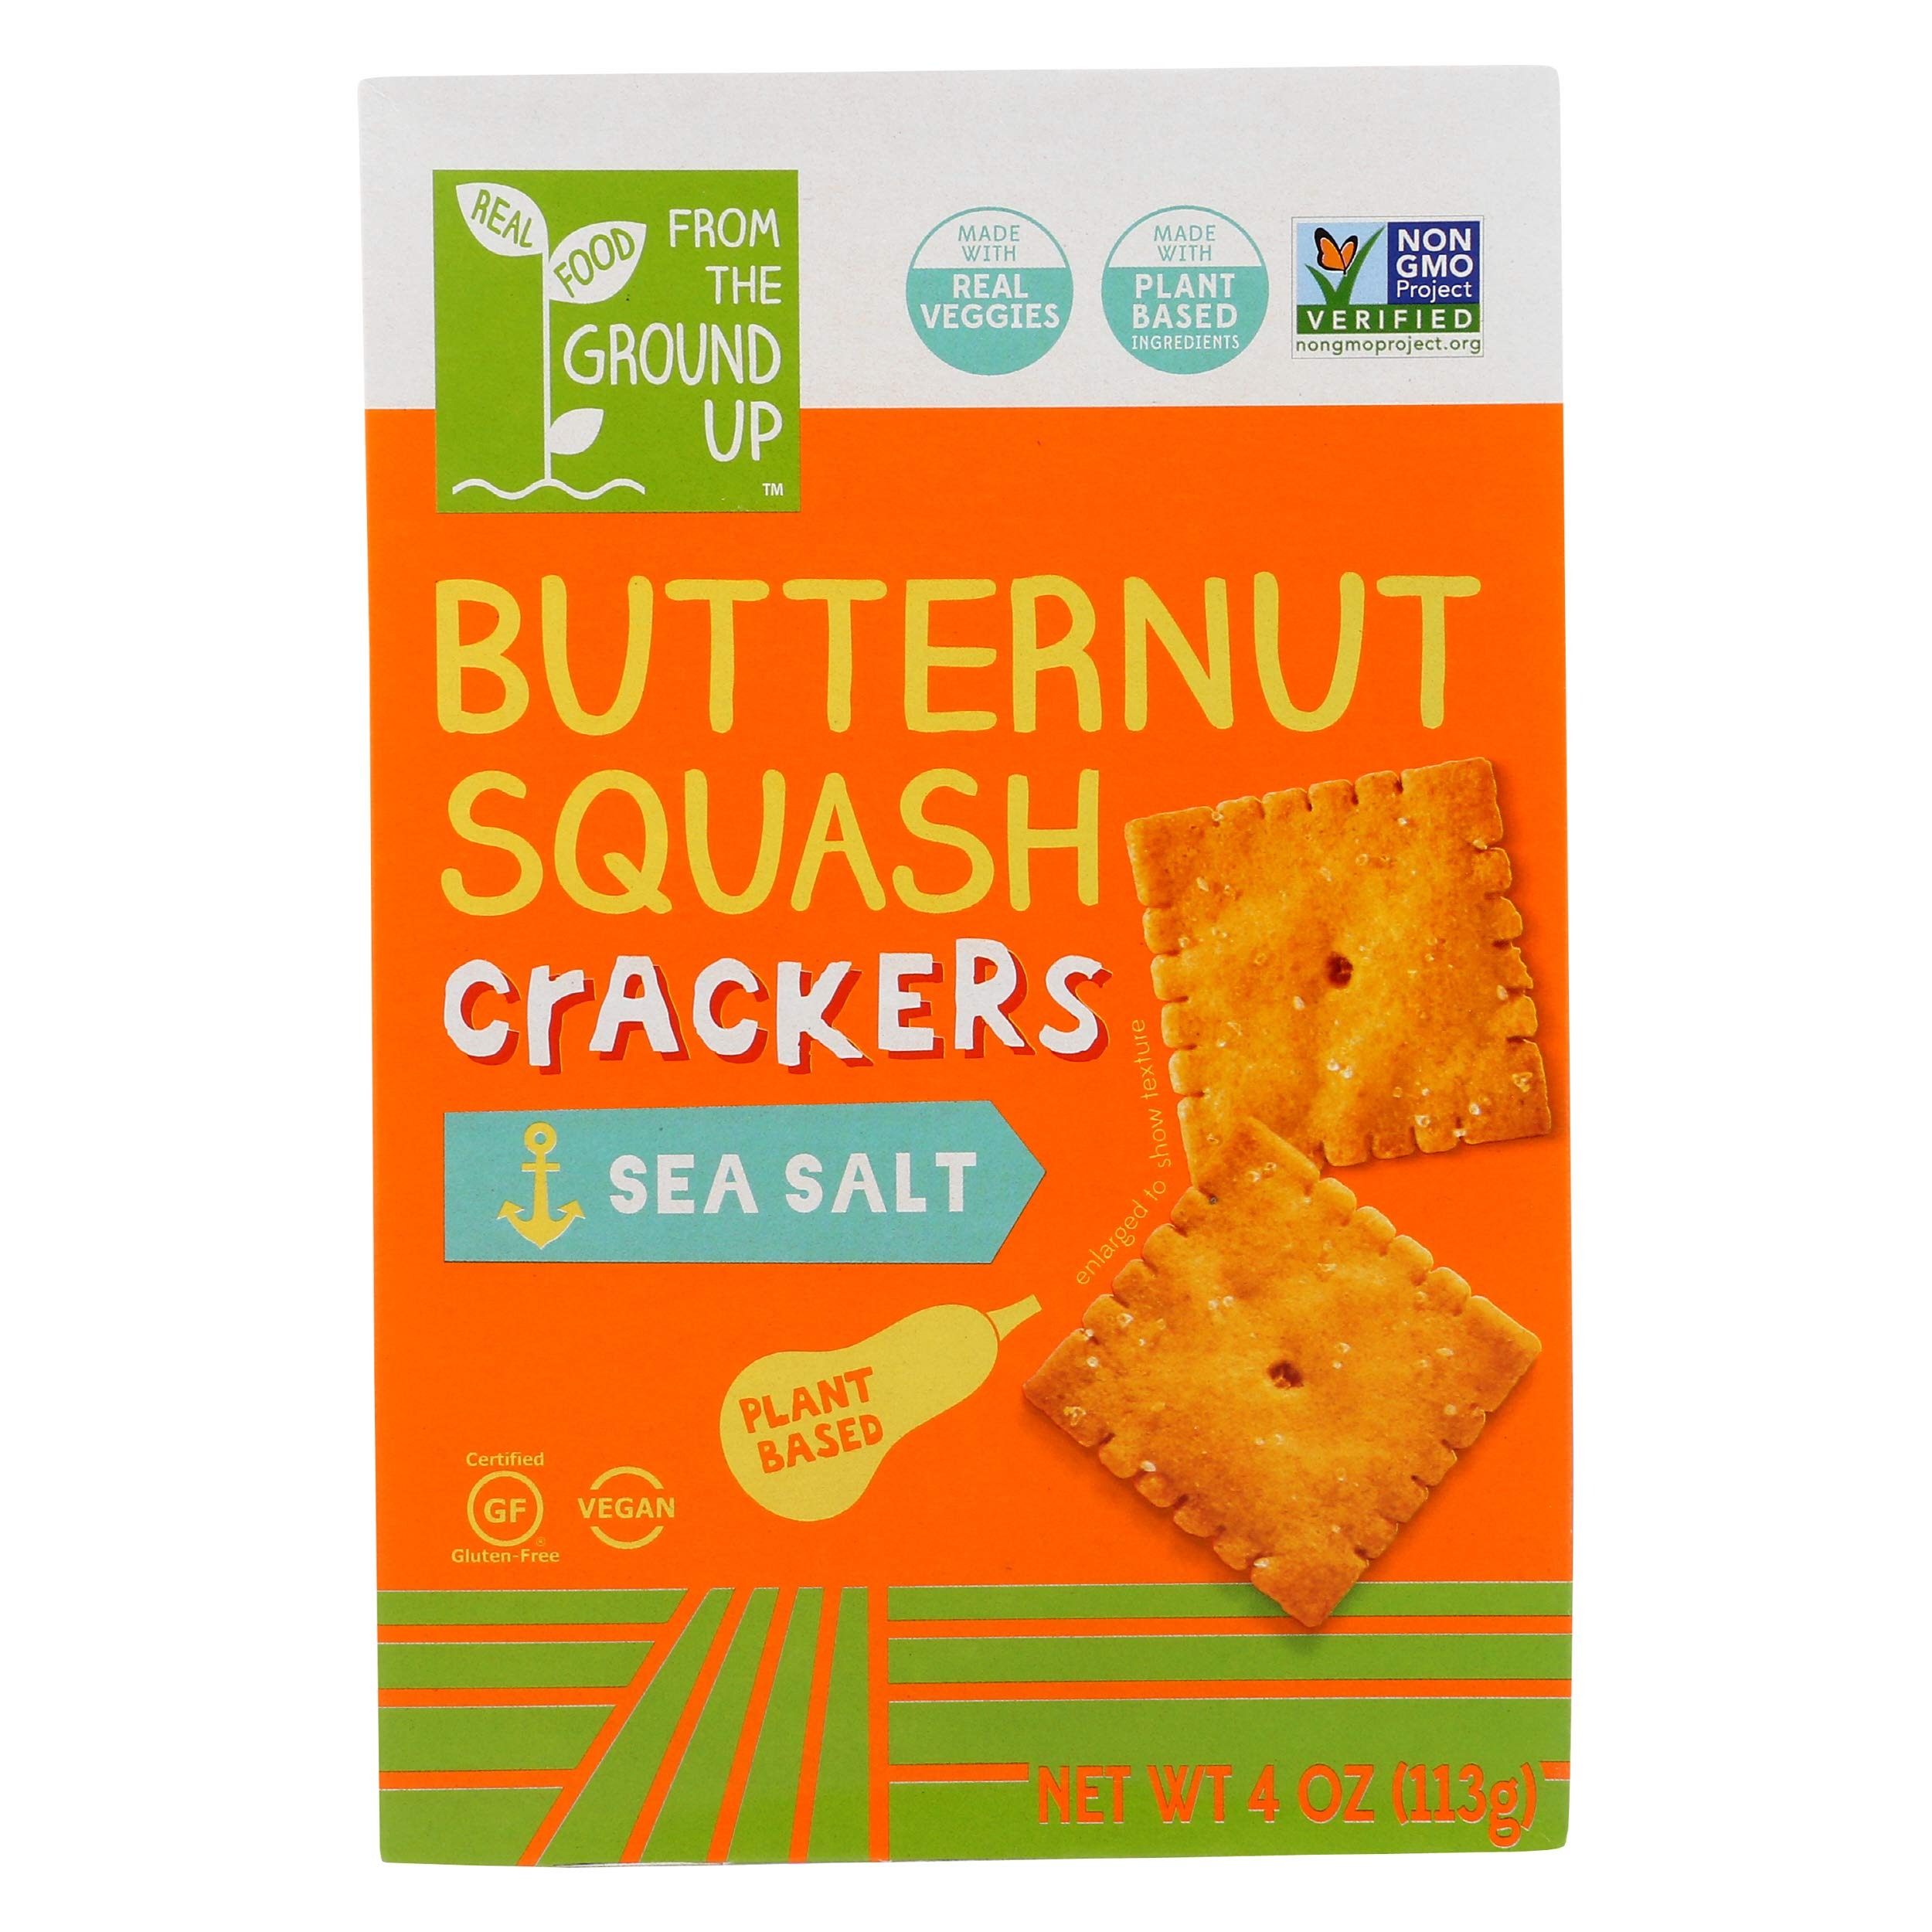
Item Name: From The Ground Up Butternut Squash Sea salt Cracker
Bullet Point: Rooted in the belief that food should be tasty & nutritious, our mission is to create balanced snacks for everyone to enjoy.
Value: 4.0
Unit: Ounce

Price: 6.17